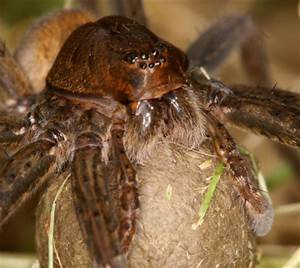
Label: ragno